Sub-Saharan Africa

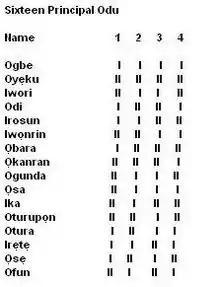
Ifá divination and its four digit binary code

In 2011, sub-Saharan Africa was home to 69% of all people living with HIV/AIDS worldwide. In response, a number of initiatives have been launched to educate the public on HIV/AIDS. Among these are combination prevention programmes, considered to be the most effective initiative, the abstinence, be faithful, use a condom campaign, and the Desmond Tutu HIV Foundation's outreach programs. According to a 2013 special report issued by the Joint United Nations Programme on HIV/AIDS (UNAIDS), the number of HIV positive people in Africa receiving anti-retro viral treatment in 2012 was over seven times the number receiving treatment in 2005, with an almost 1 million added in the last year alone. The number of AIDS-related deaths in sub-Saharan Africa in 2011 was 33 per cent less than the number in 2005. The number of new HIV infections in sub-Saharan Africa in 2011 was 25 per cent less than the number in 2001.